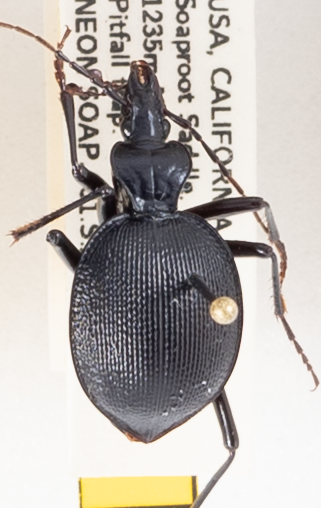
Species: Scaphinotus oreophilus
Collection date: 2018-04-23
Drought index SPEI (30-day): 0.746
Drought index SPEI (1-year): -0.348
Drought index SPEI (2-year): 0.71